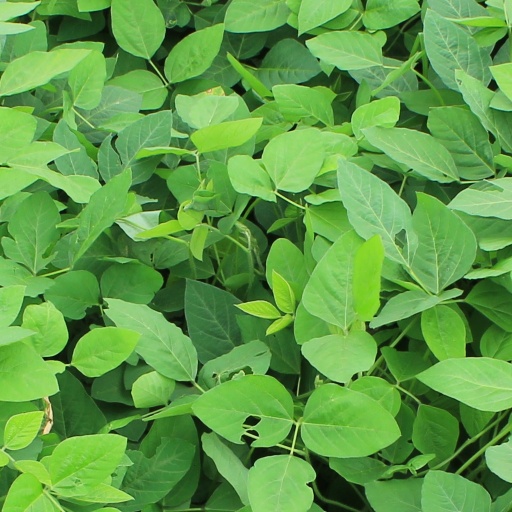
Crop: soybean